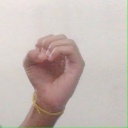
अक्षर: ऊ